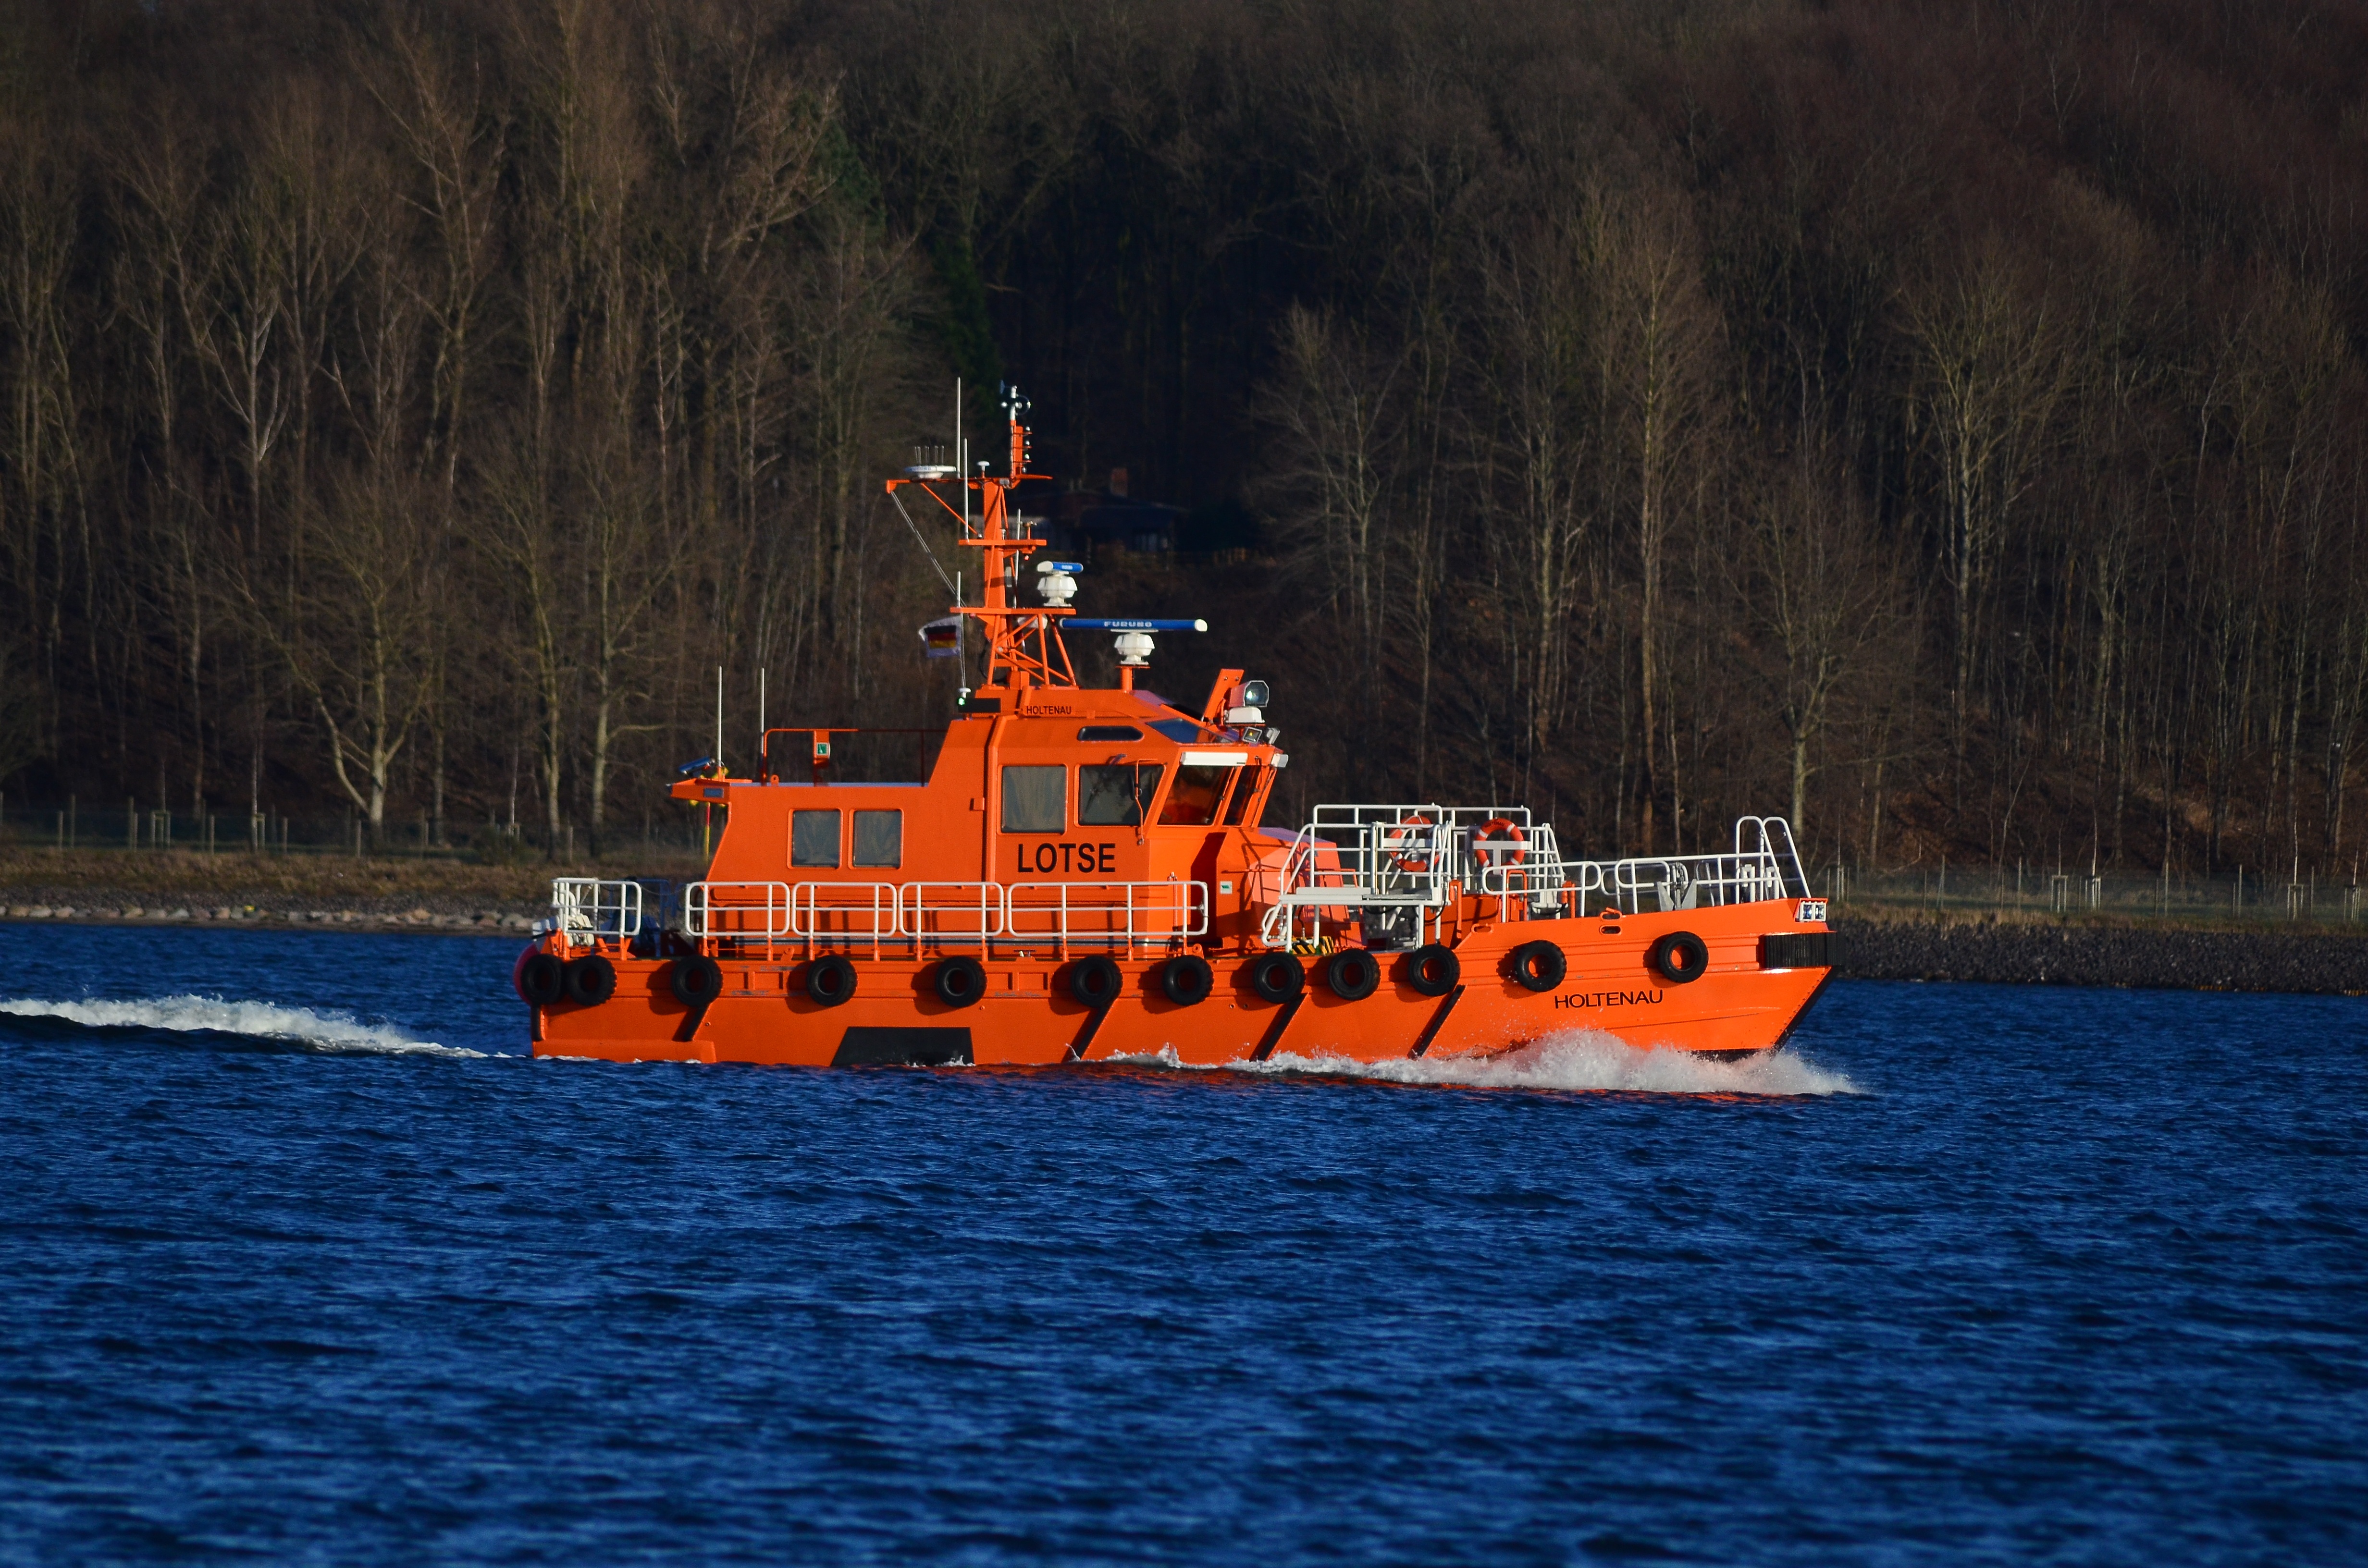
beach, sea, coast, water, nature, boat, ship, vehicle, fjord, dunes, ships, channel, tugboat, watercraft, falkenstein, booked, seafaring, baltic sea, freight transport, laboe, kiel, pilot boat, resolved, anchor handling tug supply vessel, platform supply vessel, lost boot